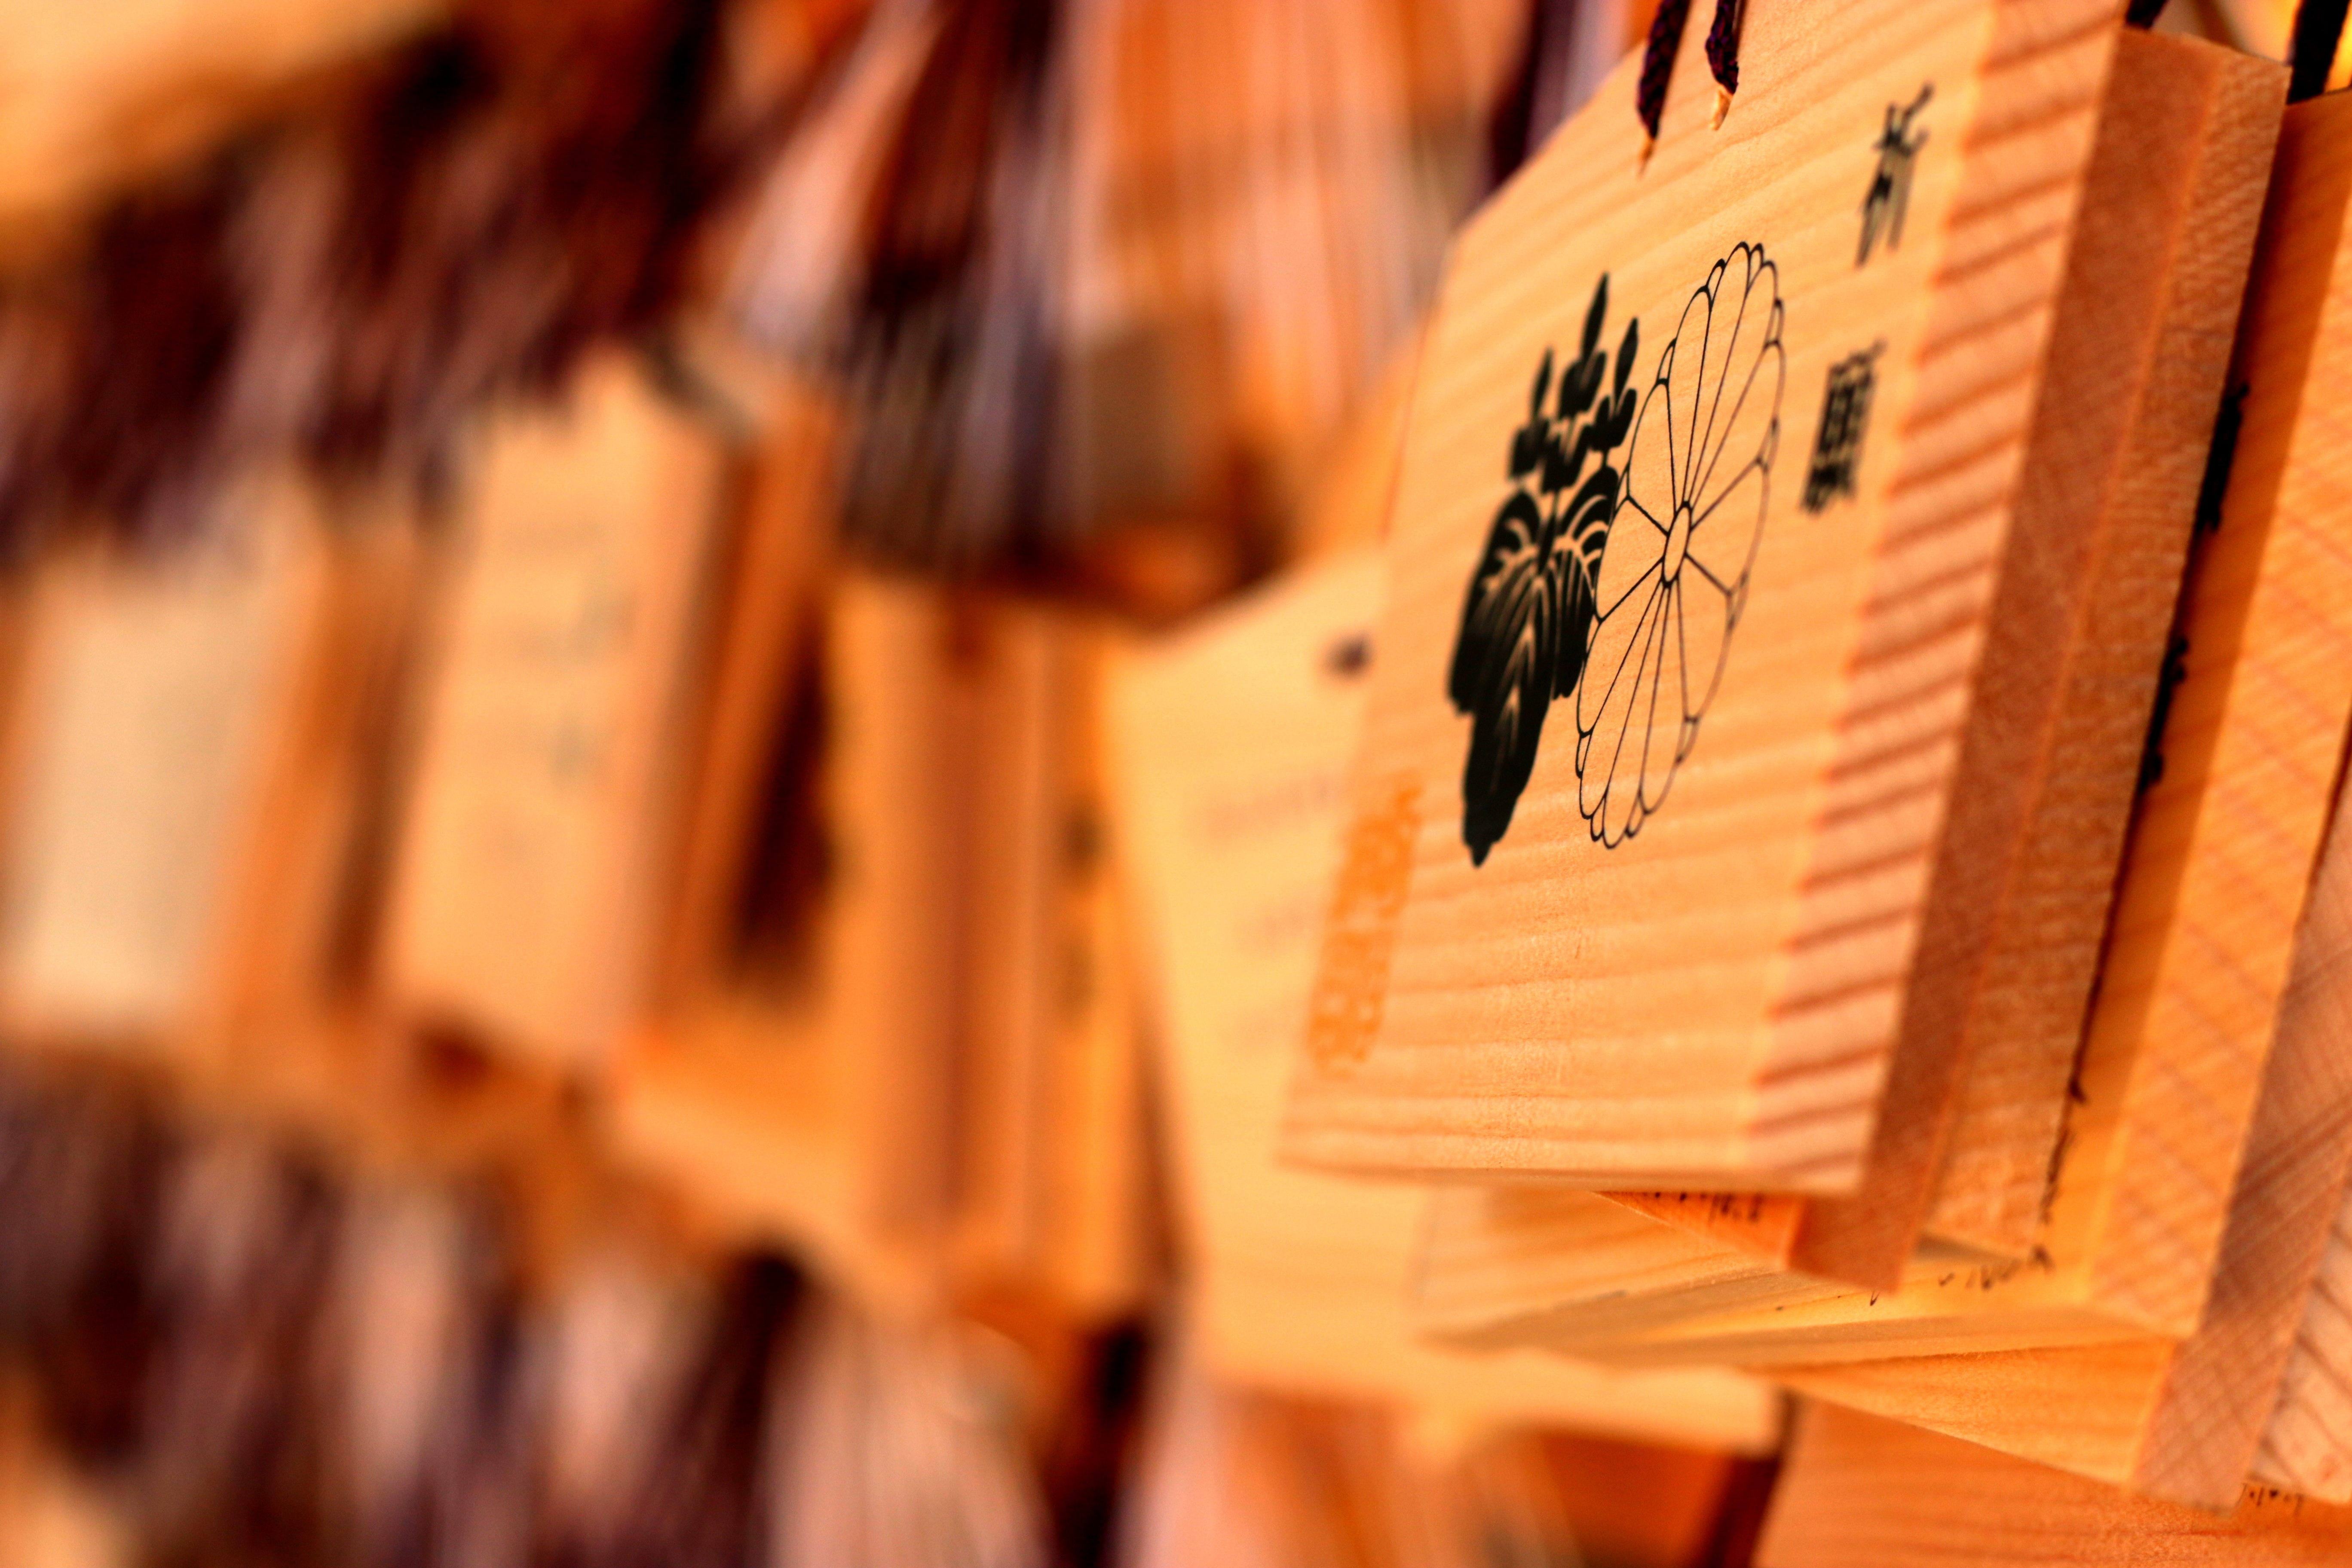
water, liquid, wood, cup, religion, drink, spoon, prayer, cleaning, carving, purification